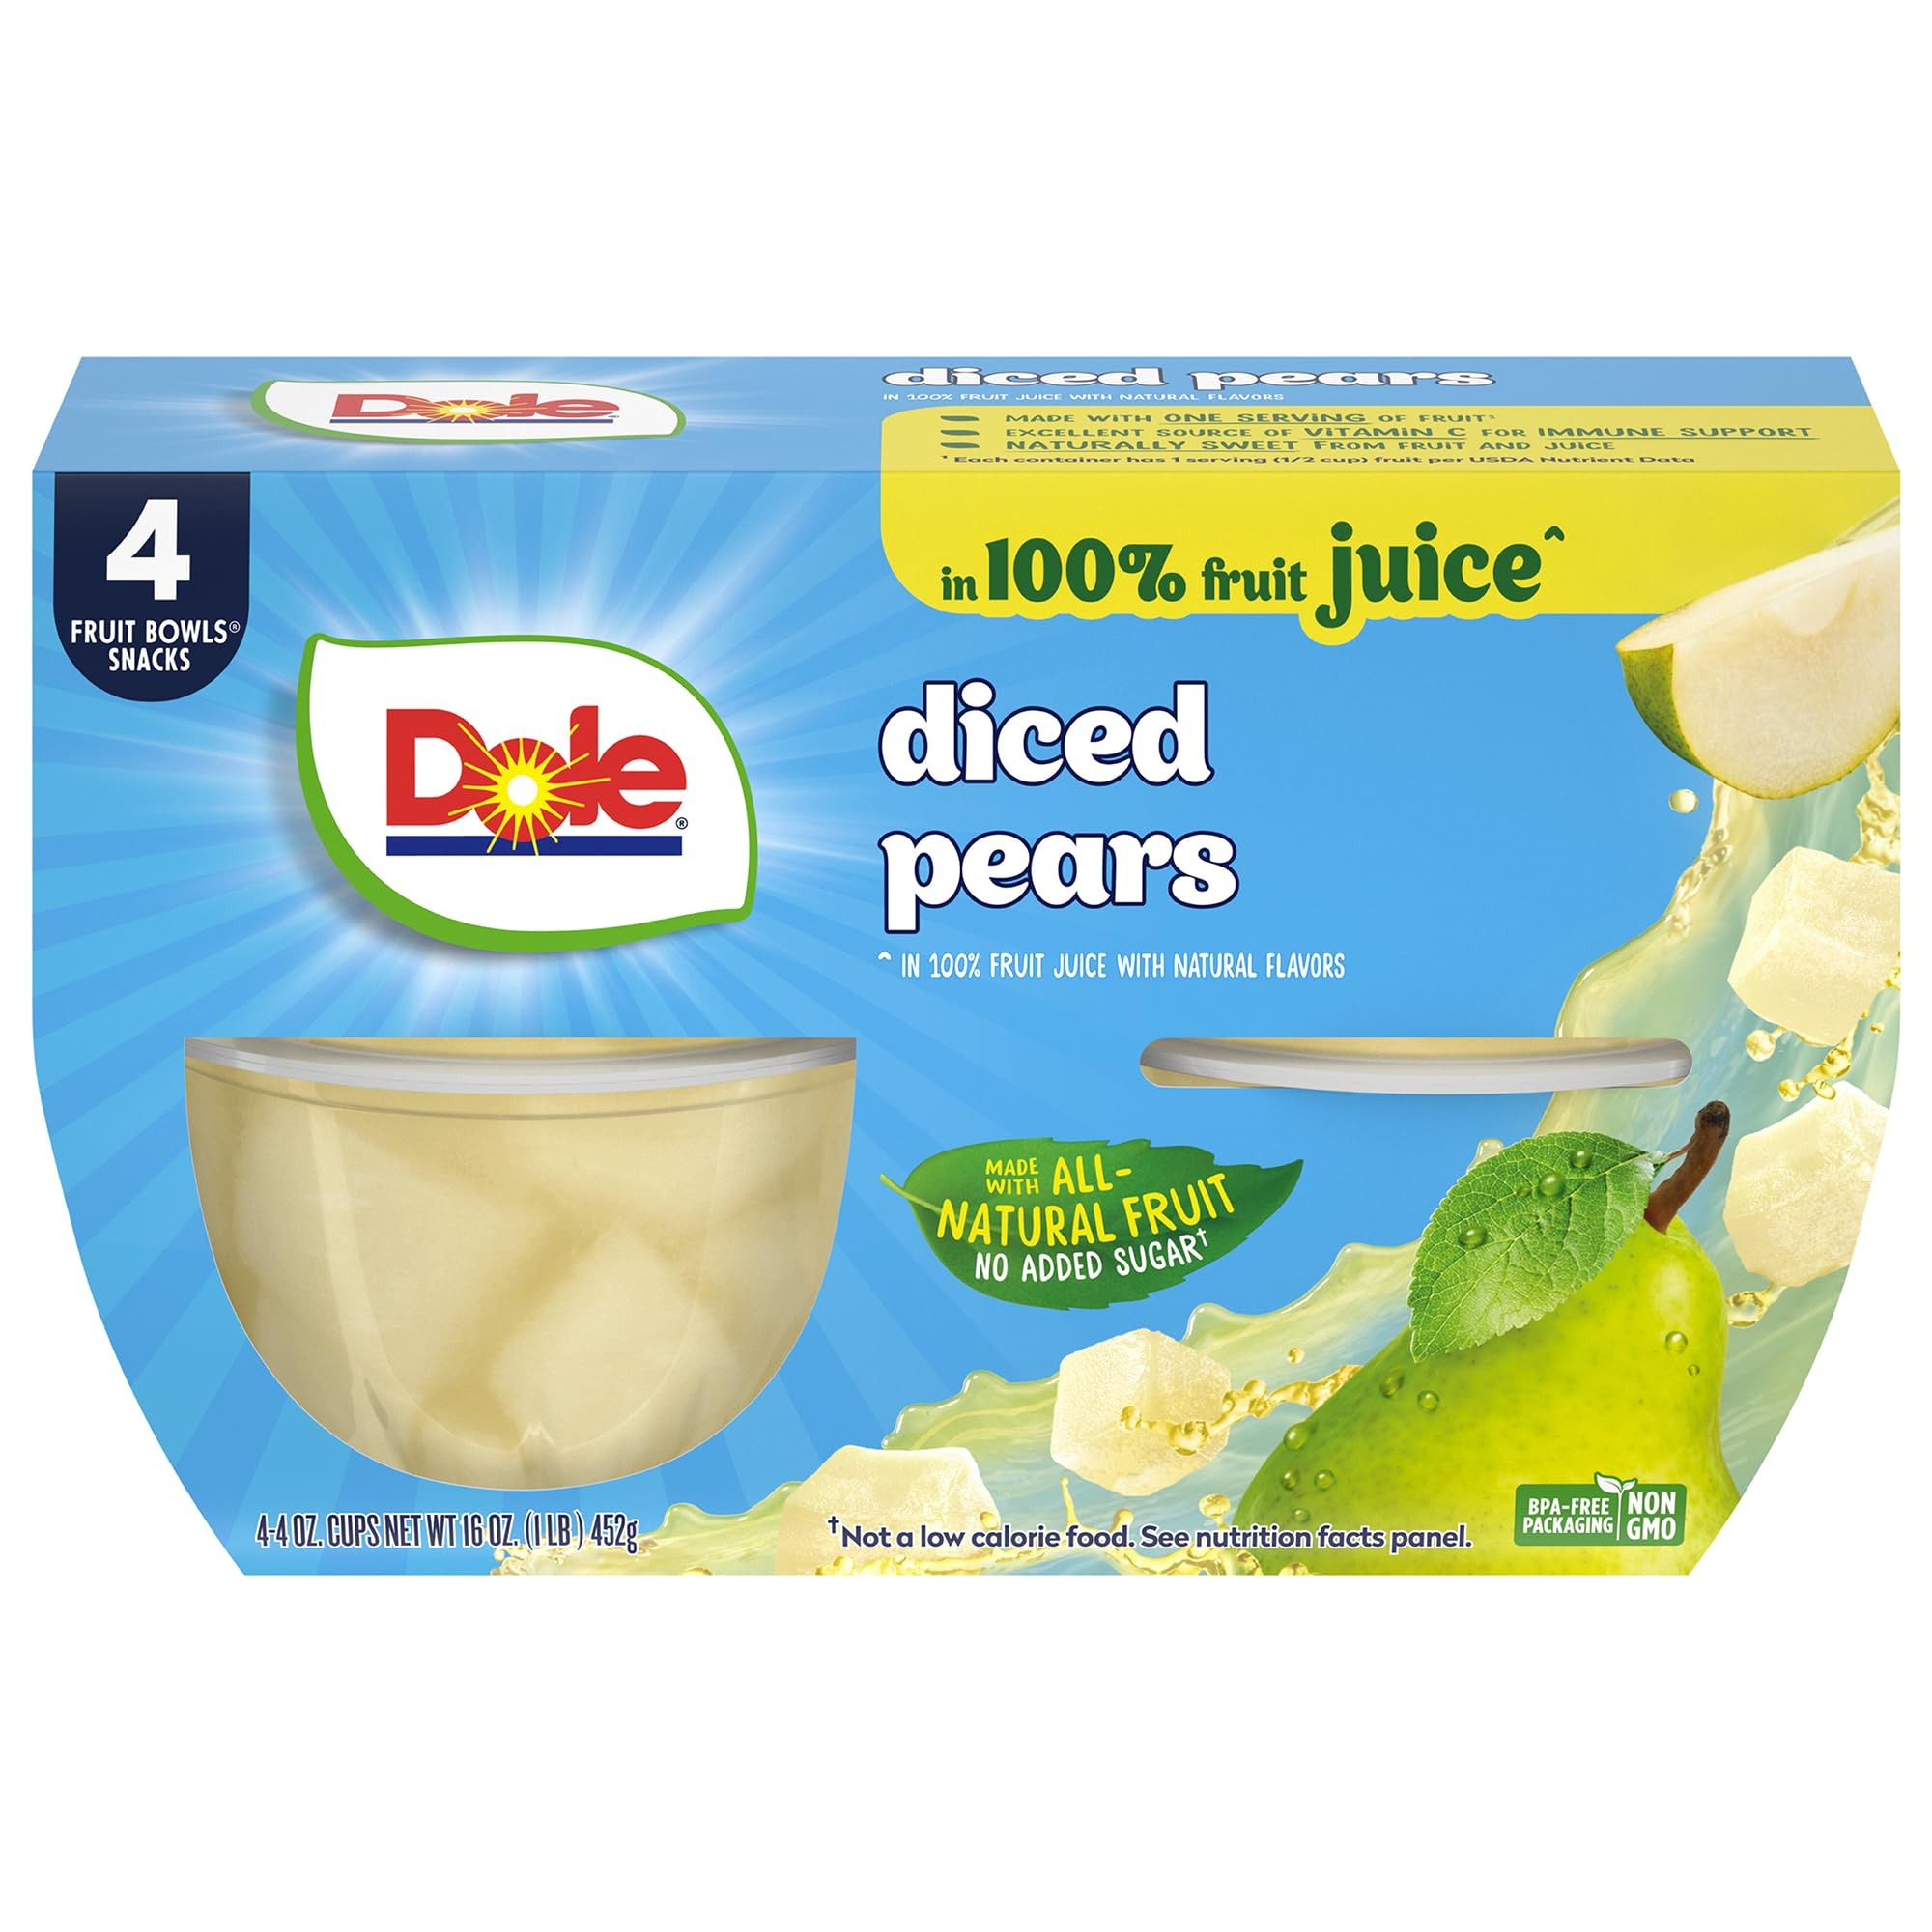
Item Name: Dole Diced Pears in 100% Juice^ - Dole Fruit Bowls Snacks - 4 oz Fruit Bowls - 4 Pack
Bullet Point 1: GET FRUIT DAILY: Our delicious Diced Pears in 100% Juice
Bullet Point 2: are perfectly portioned with the best fruit nature has to offer and are an excellent source of Vitamin C; Made with all-natural fruit and no added sugar
Bullet Point 3: CONVENIENT AND EASY PREP: Save time on food prep with our delicious pre-cut Dole Diced Pears Fruit Bowls Snacks; No washing, slicing, or core removal needed to enjoy the pears
Bullet Point 4: READY FOR ANYTHING: Stock up on these pantry-friendly fruit bowls for a convenient snack option wherever your day takes you - at home, school, or work
Bullet Point 5: FRUIT YOUR WAY: Explore our variety of fruit types across our In Juice, No Sugar Added
Bullet Point 6: , Gel, Parfait and Coconut Water lines; There's an option for everyone in your busy family
Bullet Point 7: In 100% fruit juice with natural flavors;
Bullet Point 8: In water sweetened with Stevia Extract; Not a low-calorie food; See nutrition fact panel
Value: 16.0
Unit: Ounce

Price: 3.12